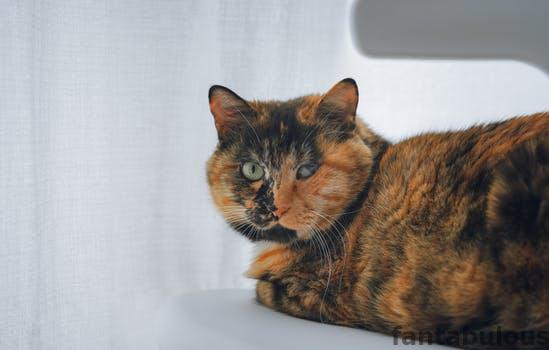
Label: Watermark